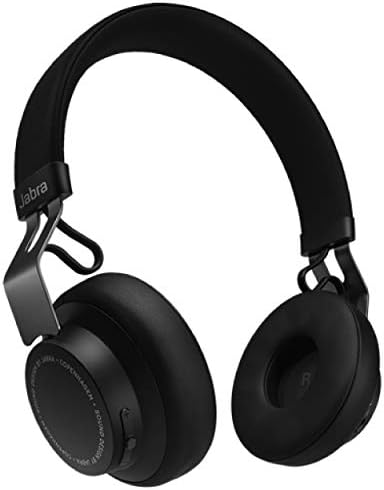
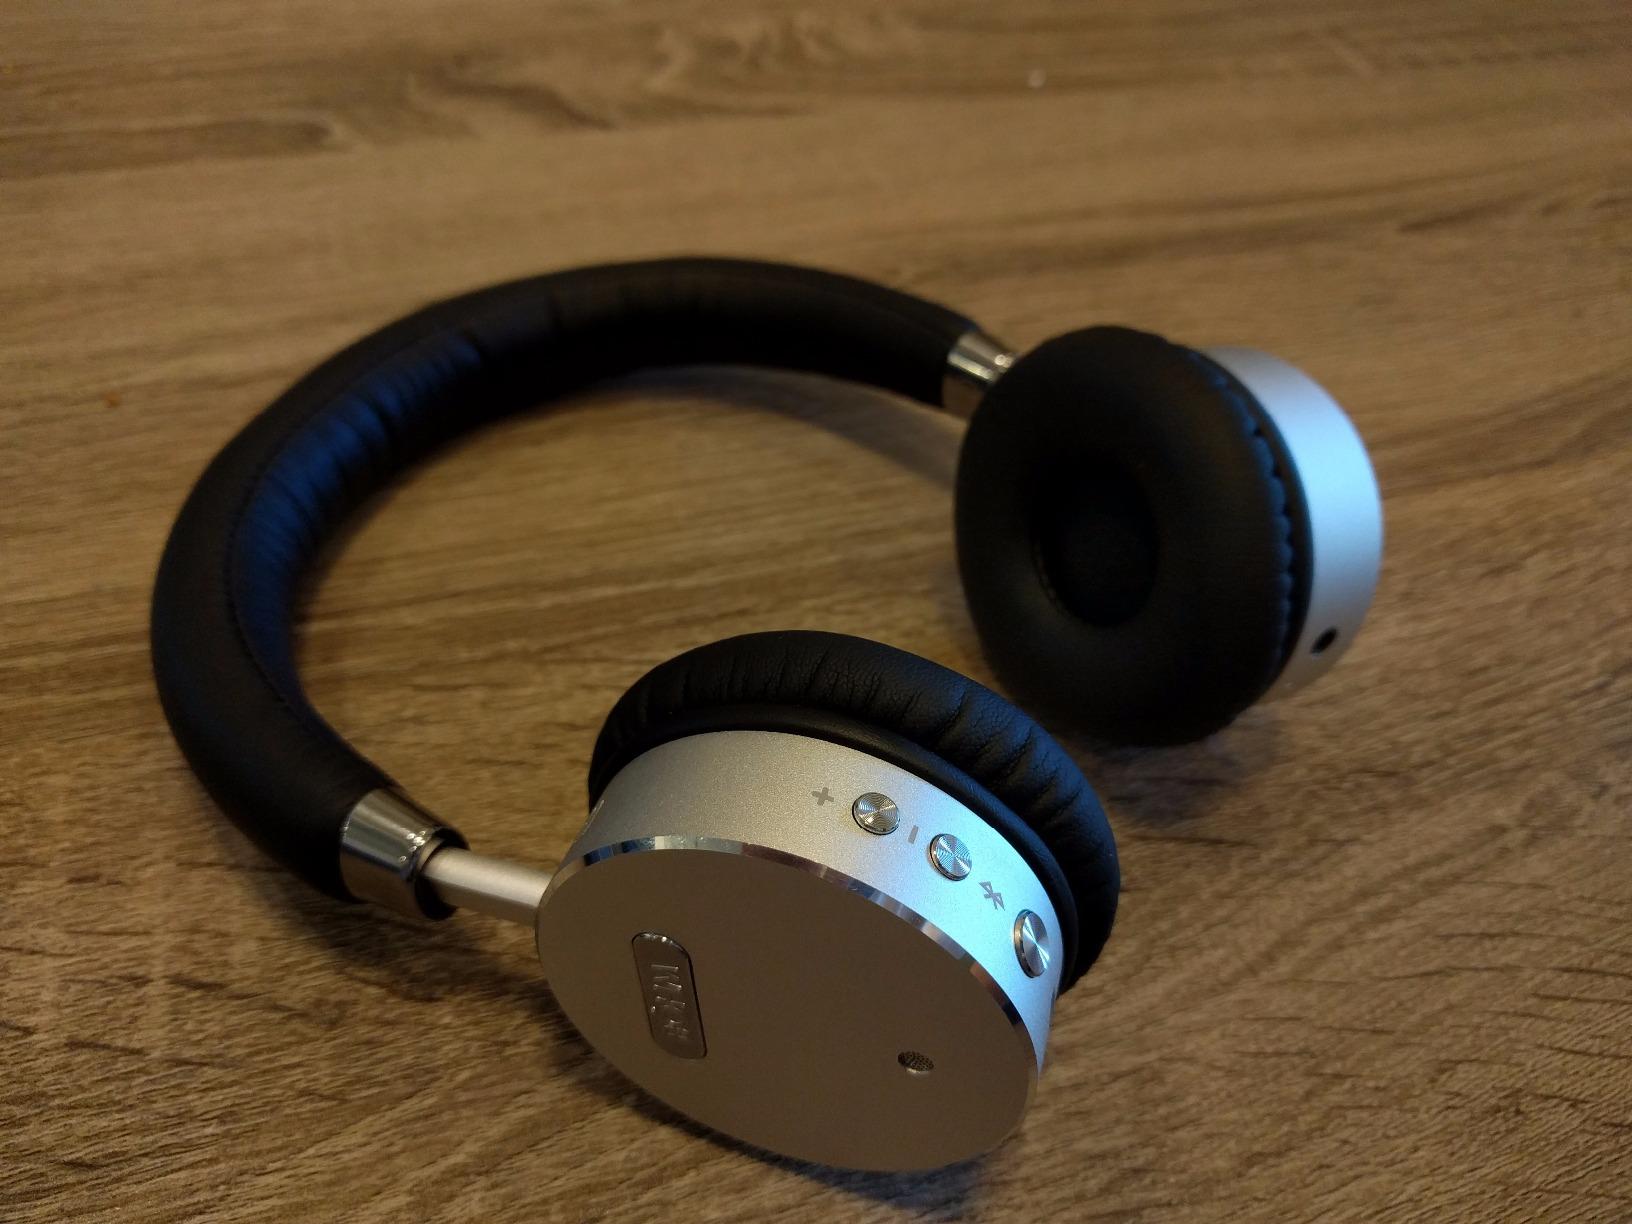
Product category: headphones
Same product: no